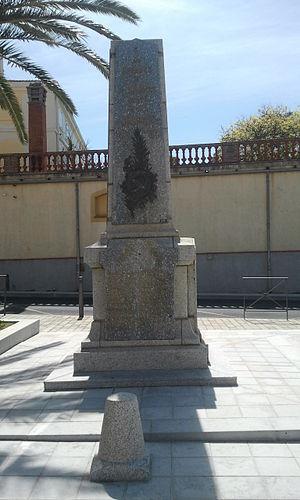
Monument aux morts de Saint-Nazaire
Saint-Nazaire est une commune française, située dans le département des Pyrénées-Orientales en région Occitanie. Ses habitants sont appelés les Nazairiens.